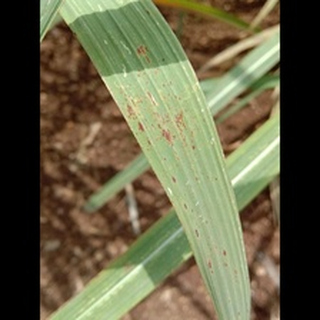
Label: sugarcane_rust